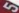
Number: 5